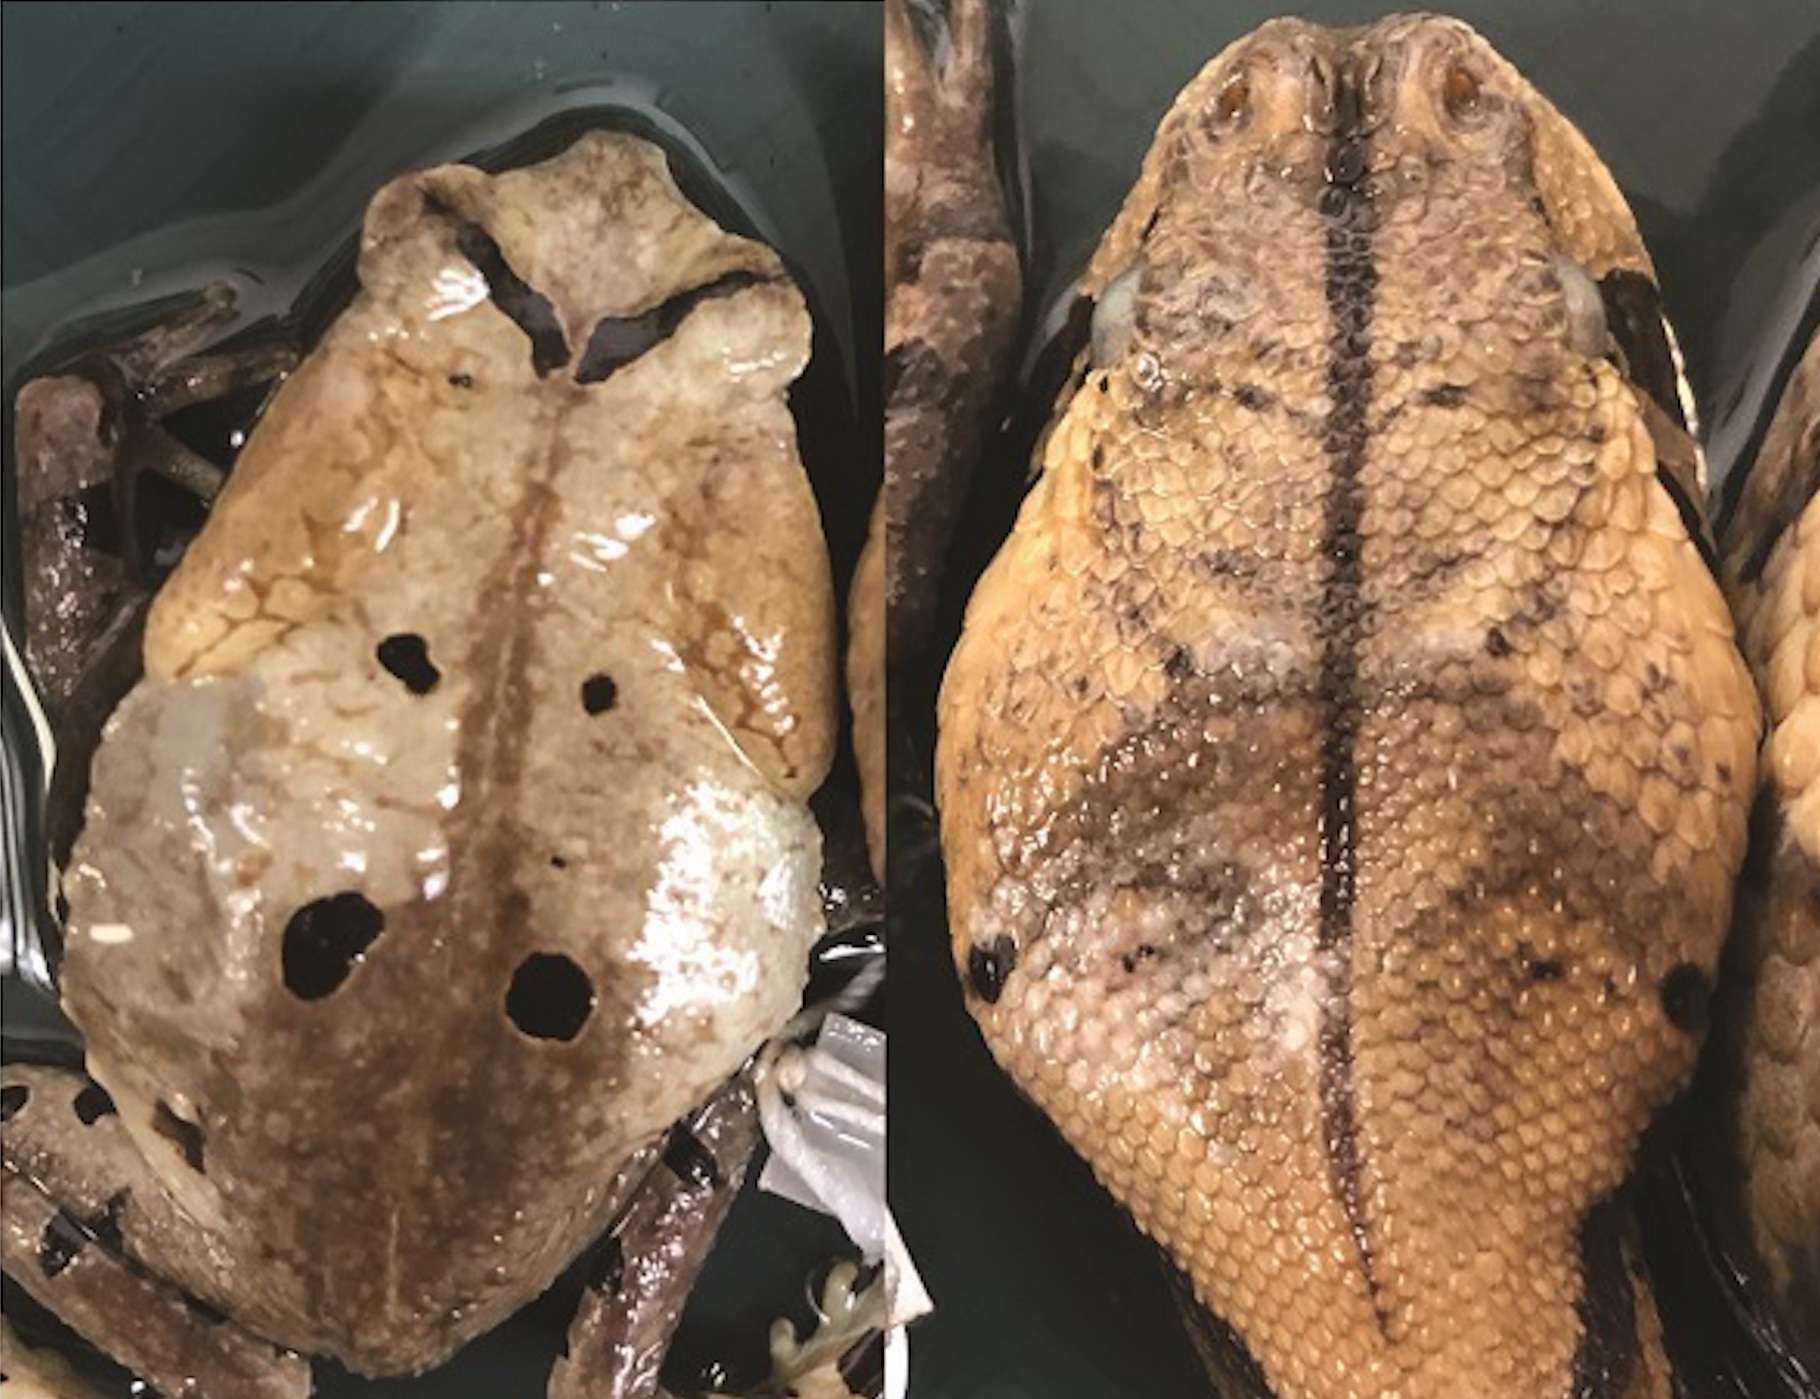
Lii de ay mbott la. Ay mbott la. Benn bi nag boo koy xool danga naan xëy na dafa deek lu ni mel ndax dafa am ay tomb yu ñuul ci kawam yu mel ni ay bën-bën. Waaye beneen bi moo ko gën a suur daal. Beneen bee ko ëpp.